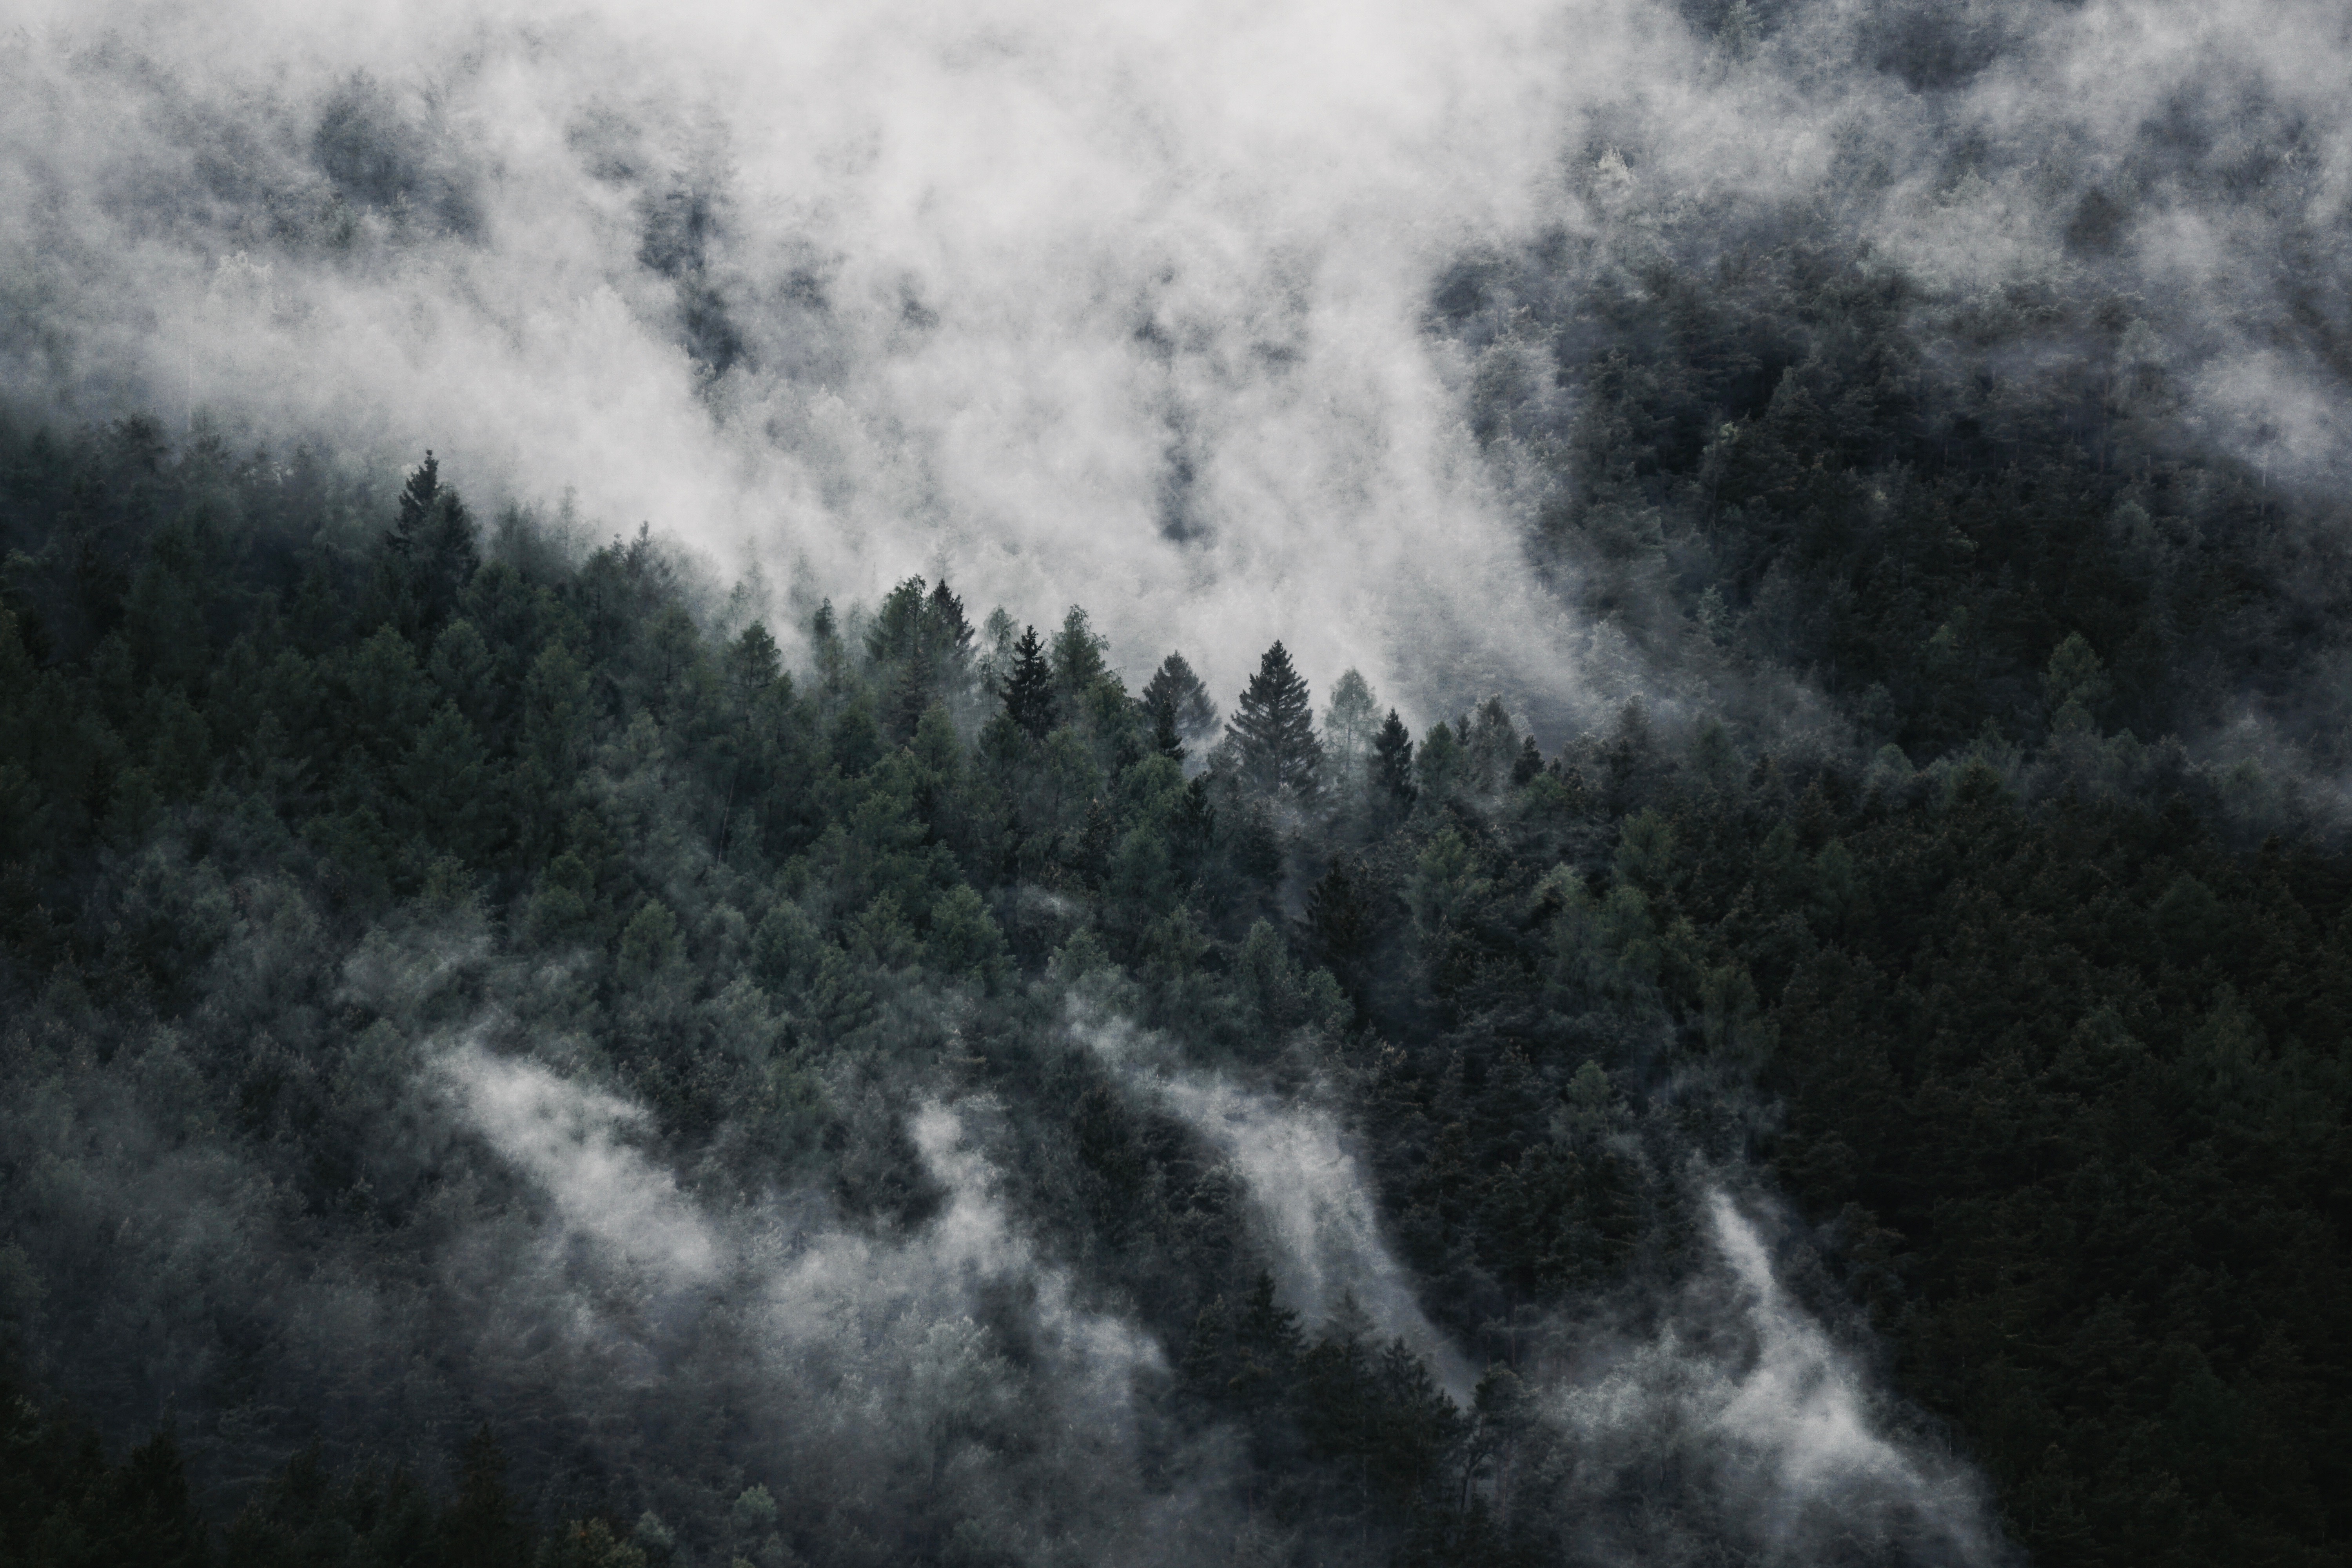
nature, forest, mountain, cloud, black and white, sky, fog, mist, atmosphere, autumn, weather, darkness, monochrome, trees, mood, monochrome photography, atmospheric phenomenon, atmosphere of earth